U.S. Bancorp

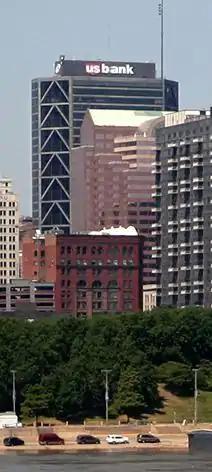
One U.S. Bank Plaza in downtown St. Louis, Missouri

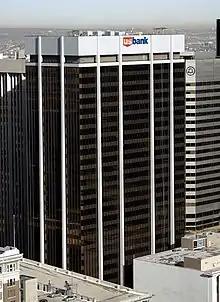
The U.S. Bank tower in downtown Denver, Colorado

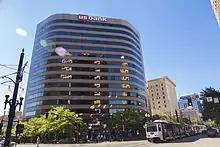
U.S. Bank tower in Salt Lake City, Utah

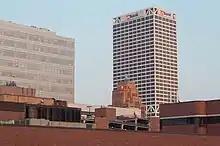
U.S.. Bank Center in Milwaukee, Wisconsin

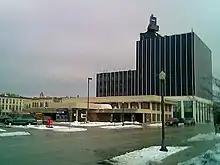
U.S. Bank Building in Sheboygan, Wisconsin

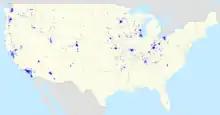
U.S. Bancorp footprint

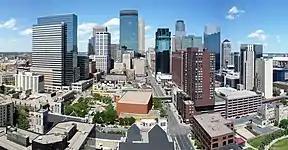
Downtown Minneapolis; Capella Tower is the circular building on the center-right.

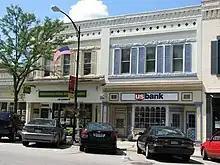
U.S. Bank in Hudson, Ohio

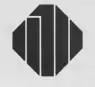
First Bank System used this logo from 1979. It incorporates the silhouette of the number one.

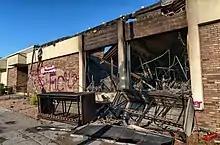
U.S. Bank building damaged by arson in Minneapolis, Minnesota

The U.S. Bank name first appeared as United States National Bank of Portland, established in Portland, Oregon, in 1891. In 1902, it merged with Ainsworth National Bank of Portland, but kept the U.S. National Bank name. It changed its name to the United States National Bank of Oregon in 1964.